Volcanoes of east-central Baja California

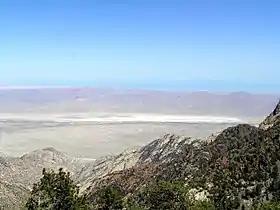
Sierra San Pedro Mártir

The volcanoes of east-central Baja California are located on the Baja California Peninsula near the Gulf of California, in the state of Baja California Sur, in Mexico.